Pascual Comín Moya

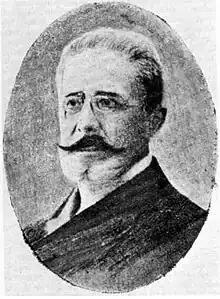

Since the 1870s the Aragón party leader was the military old-timer ; however, in the 1890s he was already withdrawing into senility. The regional jefatura went to the young Duque de Solferino; as he moved to Catalonia the role was then handed to the veteran landowner Manuel Serrano Franquini. Following his death in 1906 the position was vacant; among candidates to take over there was José María del Campo, Cavero's son Francisco and the young Marqués de las Hormazas. None of them, however, compared to Comín in terms of prestige and professional position; in 1907 he was appointed the new Aragon jefe regional.